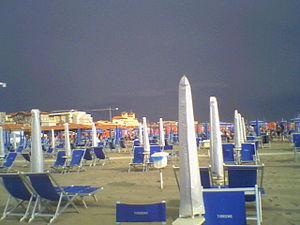
Viareggio est une ville de la province de Lucques en Toscane.